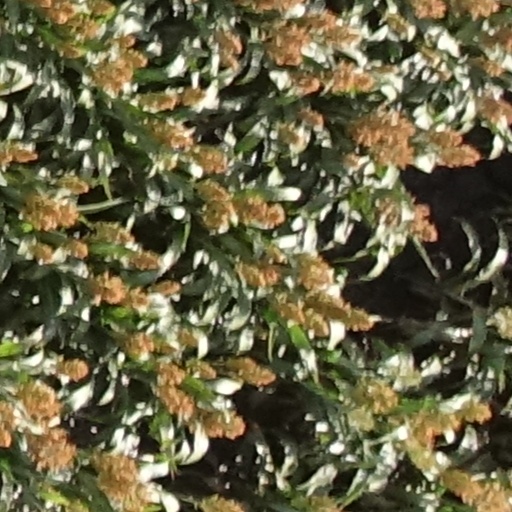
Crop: sorghum